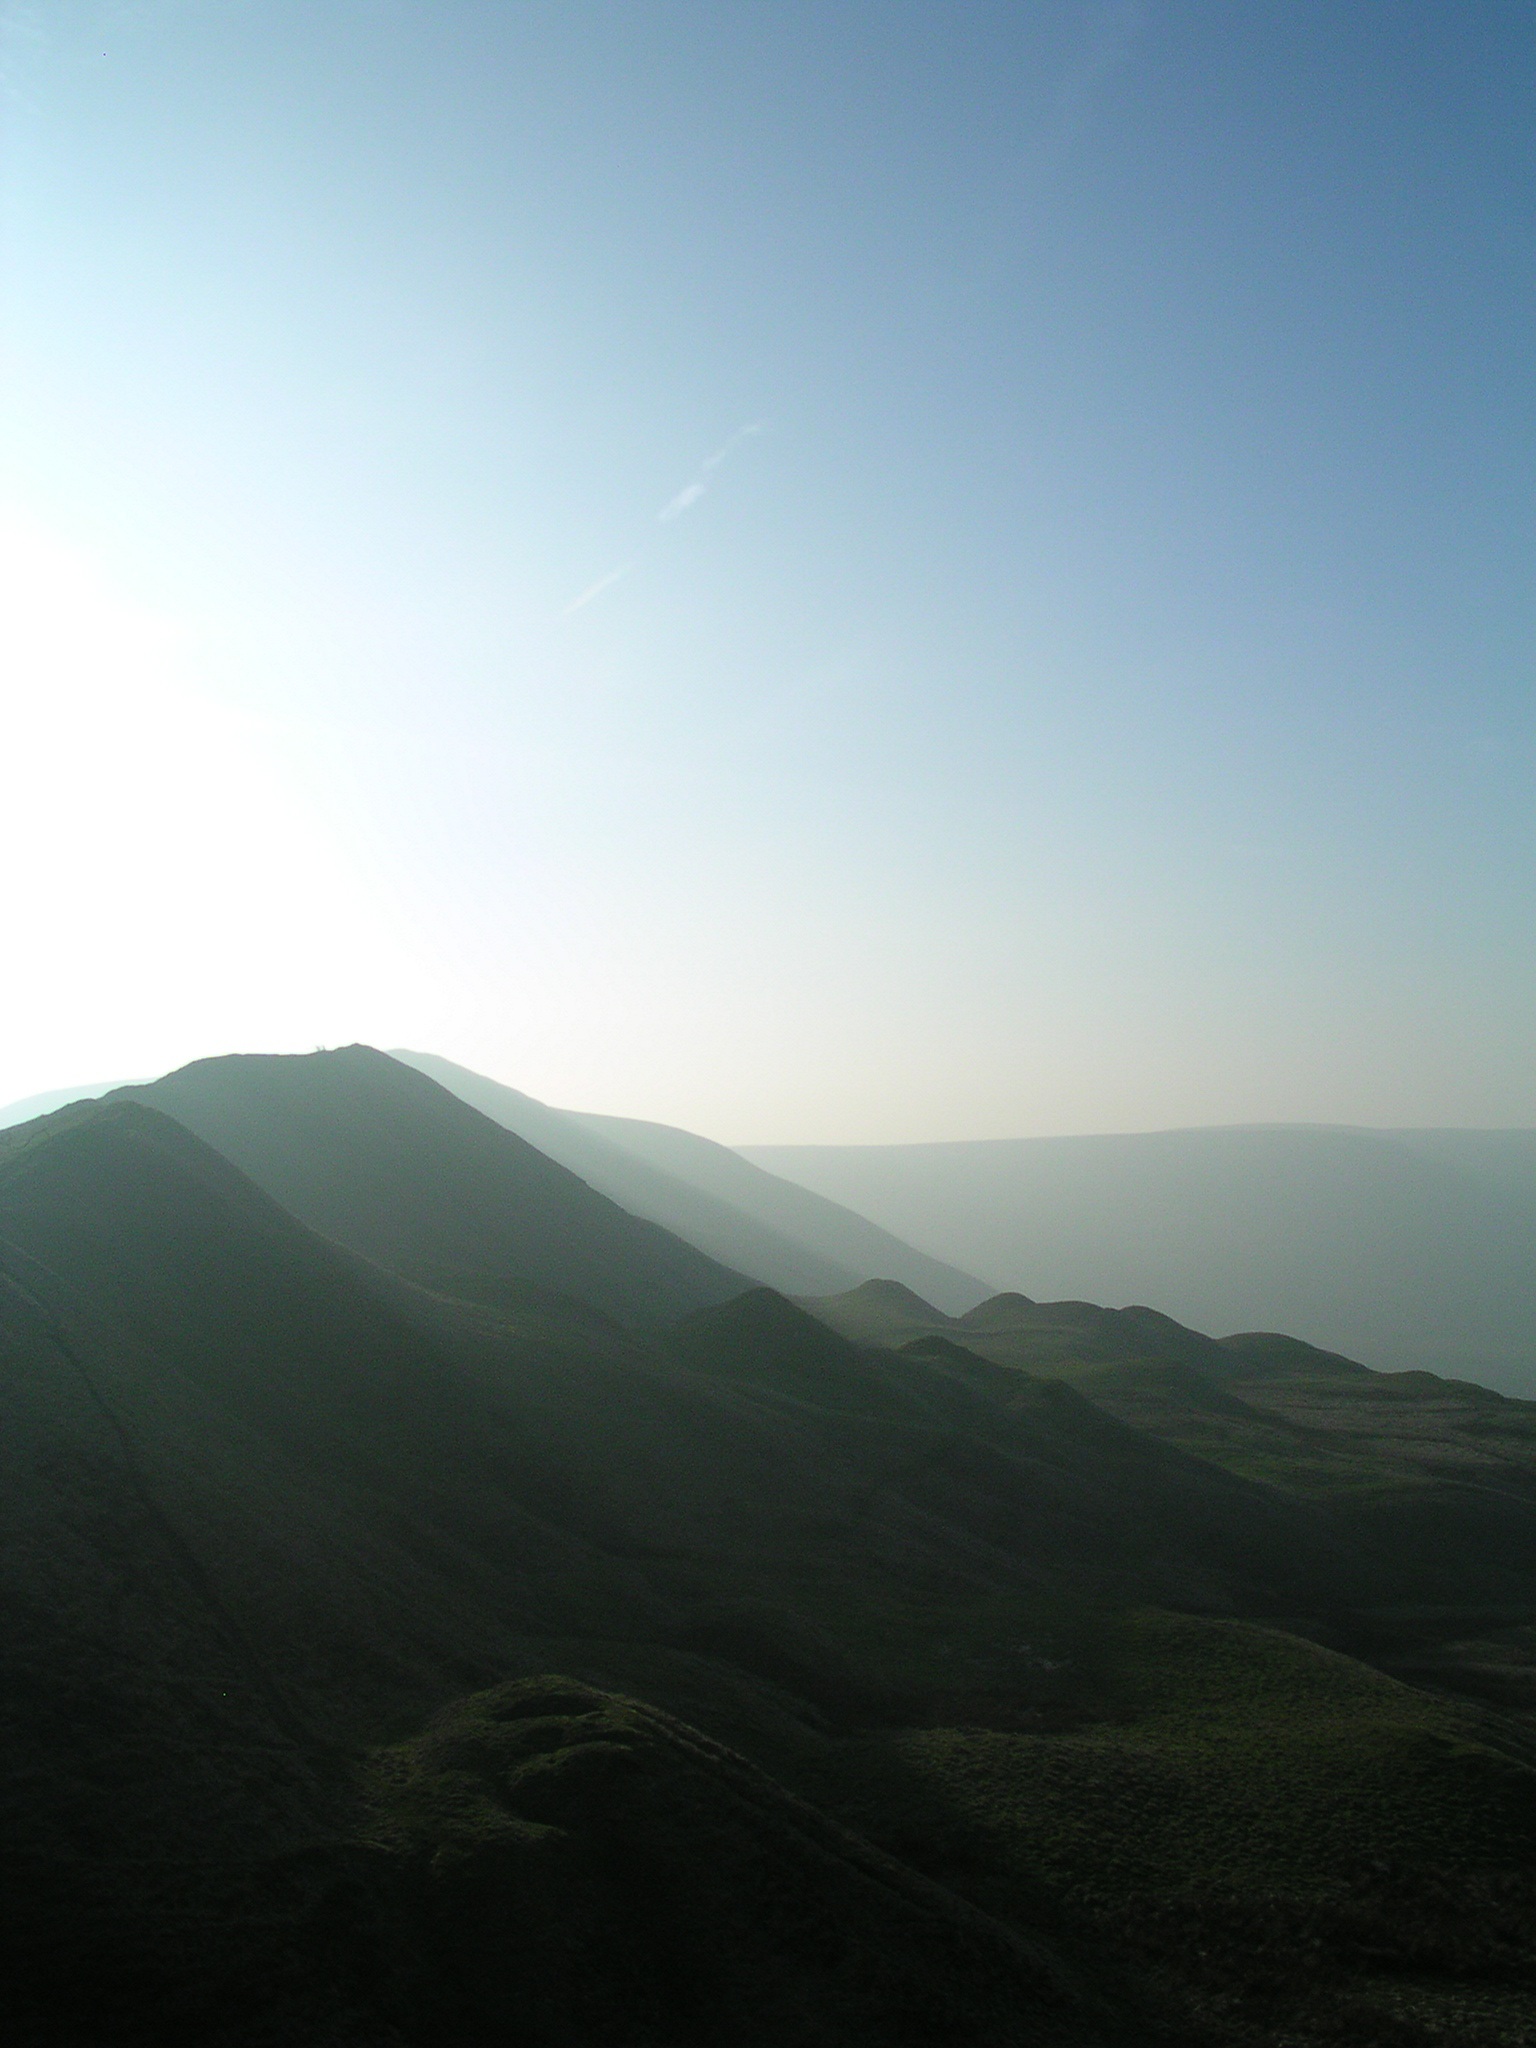
landscape, nature, horizon, mountain, sky, sunrise, sunset, mist, countryside, sunlight, morning, hill, dawn, peak, valley, mountain range, country, dusk, rural, scenic, park, scenery, ridge, plain, summit, uk, england, national, district, plateau, english, derbyshire, fell, landform, peak district, geographical feature, atmospheric phenomenon, atmosphere of earth, mountainous landforms